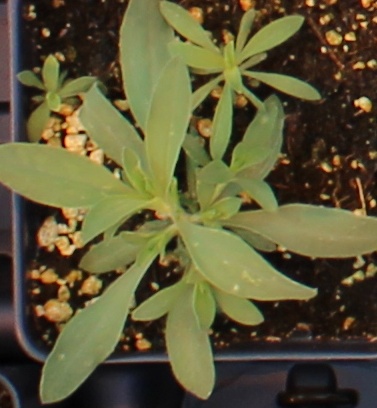
Label: Kochia